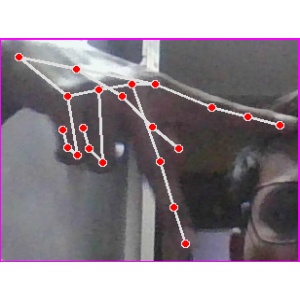
अक्षर: प